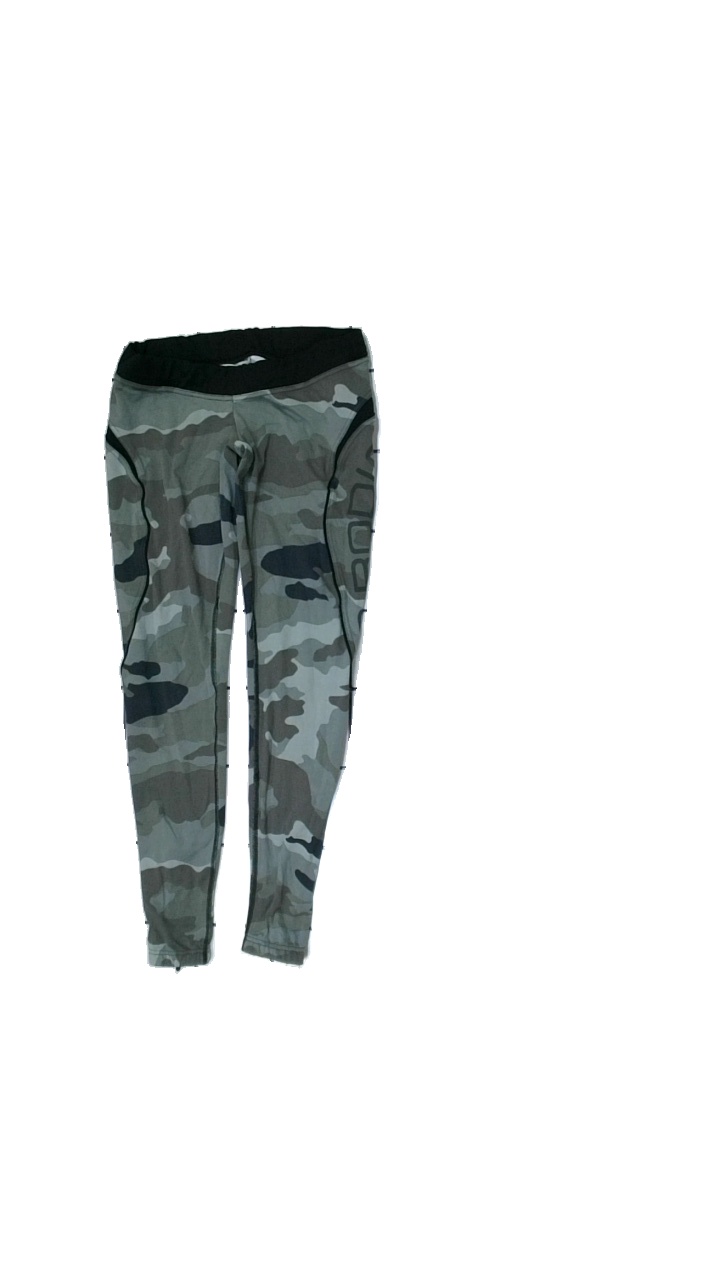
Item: Tights (Ladies)
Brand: Better Bodies
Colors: Beige
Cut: Regular
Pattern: Other
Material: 100% Nylon
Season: All
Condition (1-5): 5
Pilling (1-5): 3
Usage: Reuse
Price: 50-100